Patrick Mullane

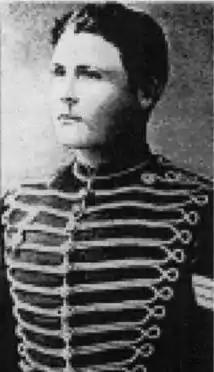

Patrick Mullane VC (October 1858 – 20 November 1919) was a recipient of the Victoria Cross, the highest and most prestigious award for gallantry in the face of the enemy that can be awarded to British and Commonwealth forces. He later achieved the rank of regimental sergeant-major.